Héloïse Durant Rose

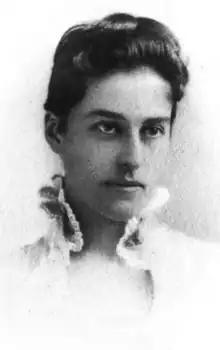
Héloïse Durant, from an 1892 publication

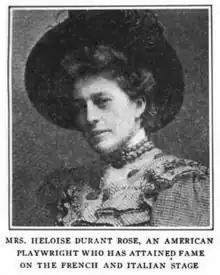
Héloïse Durant Rose, from a 1908 publication.

Héloïse Hannah "Ella" Durant was born in New York City, the daughter of Thomas C. Durant and Héloïse Hannah Timbrell Durant. Her father was a Union Pacific Railroad executive. Her mother was born in England and immigrated to the United States as a child. Héloïse the younger was educated in Europe.